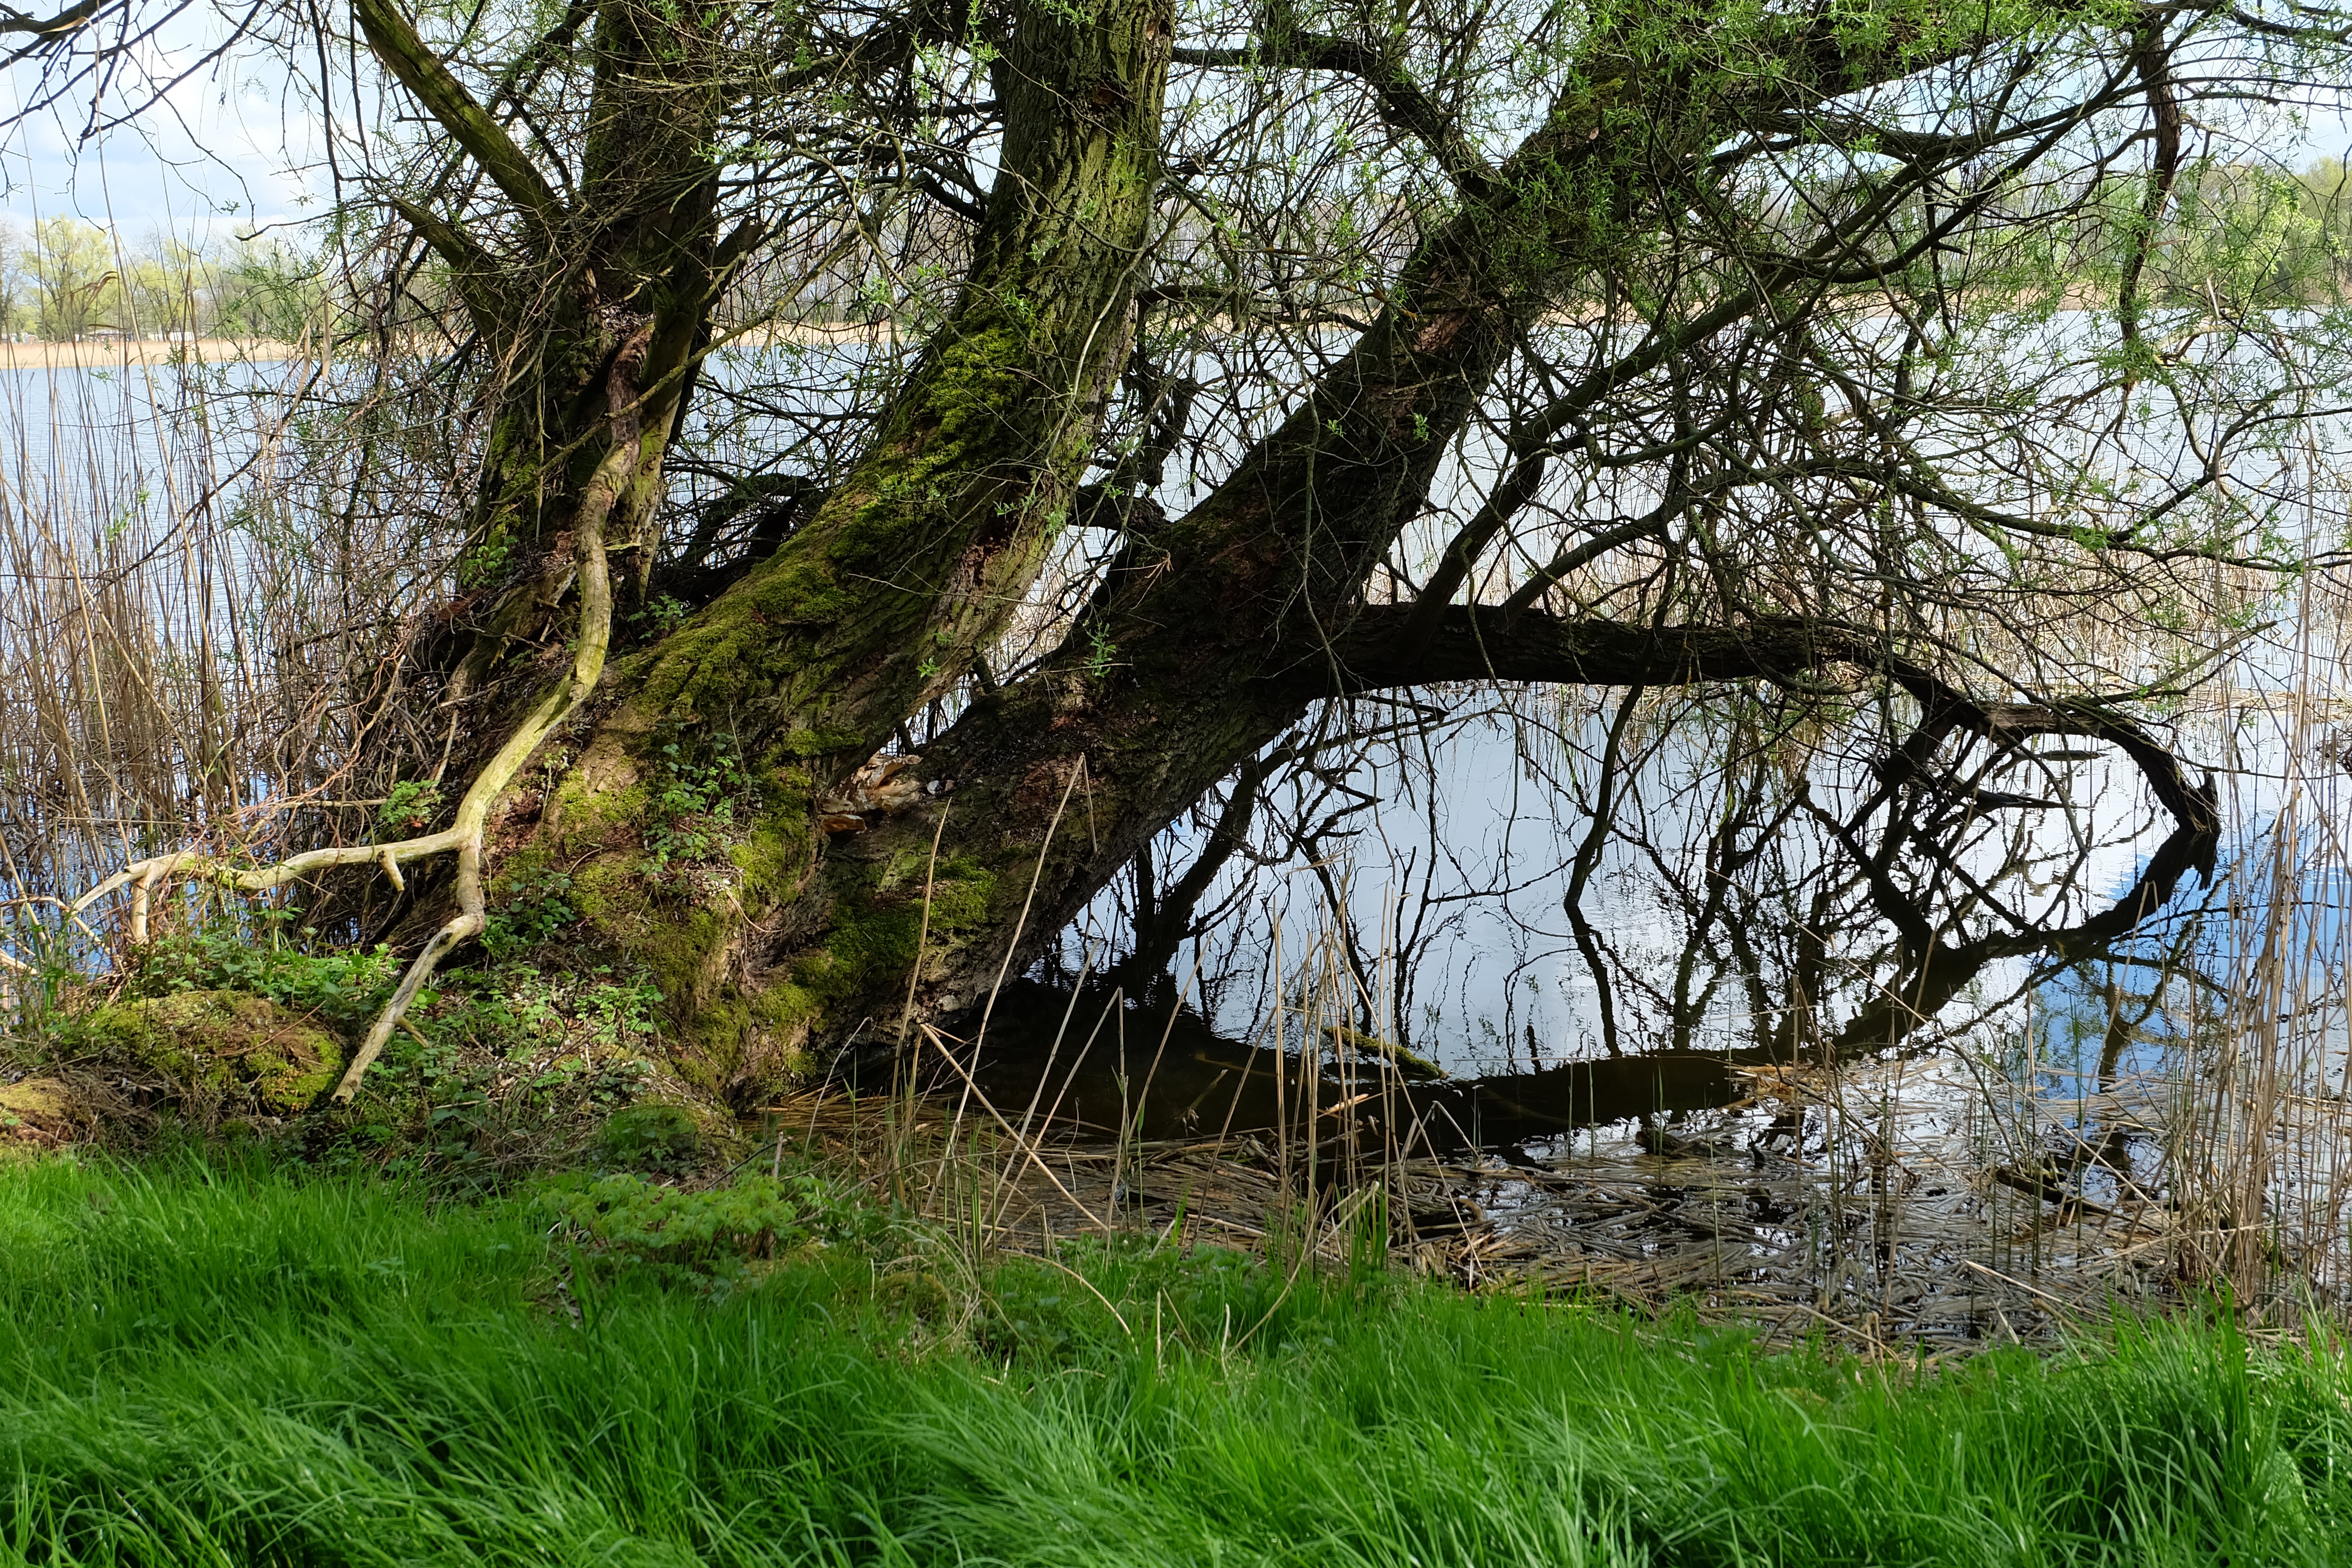
tree, nature, forest, wilderness, branch, plant, wood, flower, old, river, pond, wildlife, stream, log, spring, lakeside, weathered, tribe, wetland, gnarled, woodland, habitat, ailing, morsch, rural area, moosbedeckt, natural environment, woody plant, old pasture